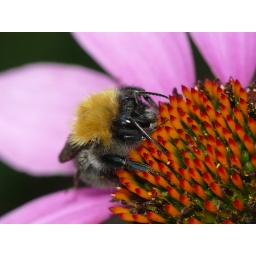
It was a bit cold, so instead of flying and jumping around the flower, this one was just sitting still.